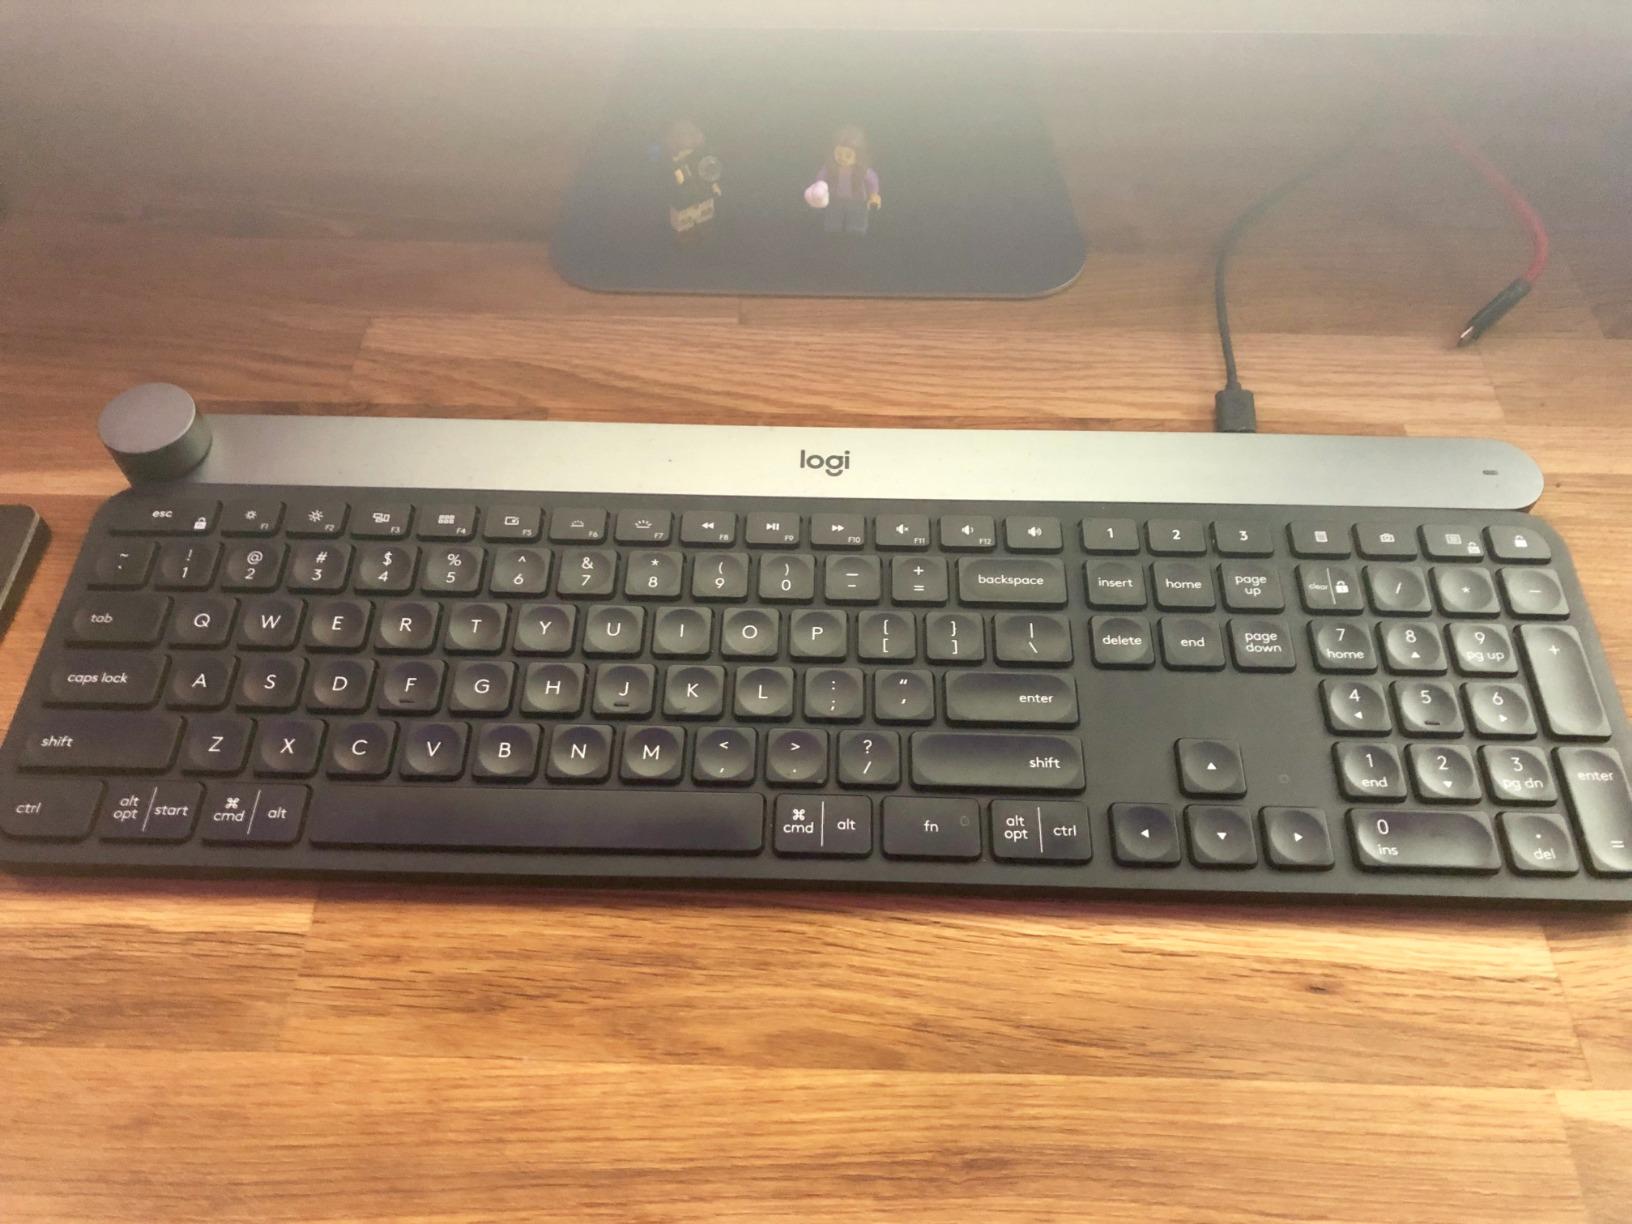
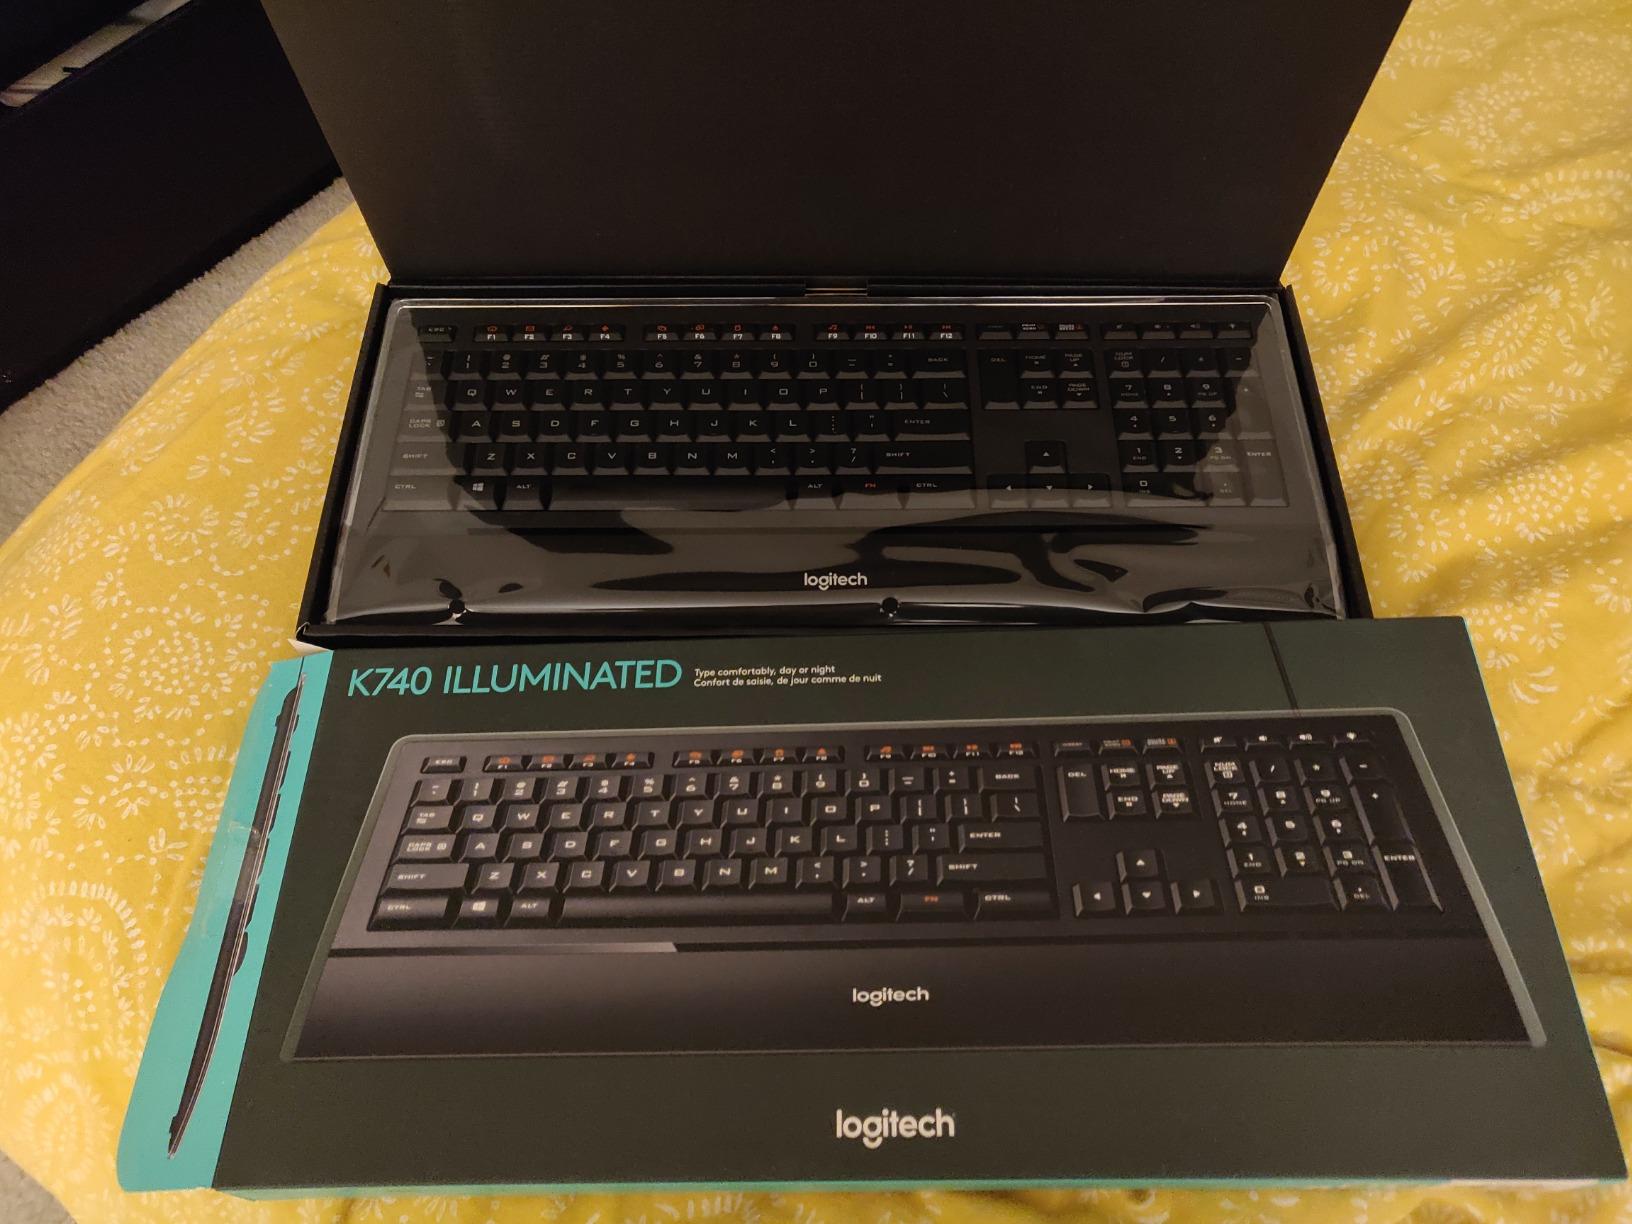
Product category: keyboard
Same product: no